Kanamechō Station

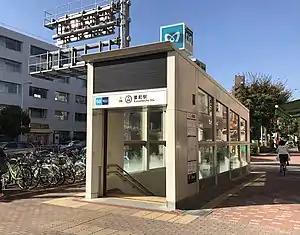
Exit3 in November 2018

is a subway station in Toshima, Tokyo, Japan, operated by the Tokyo subway operator Tokyo Metro.